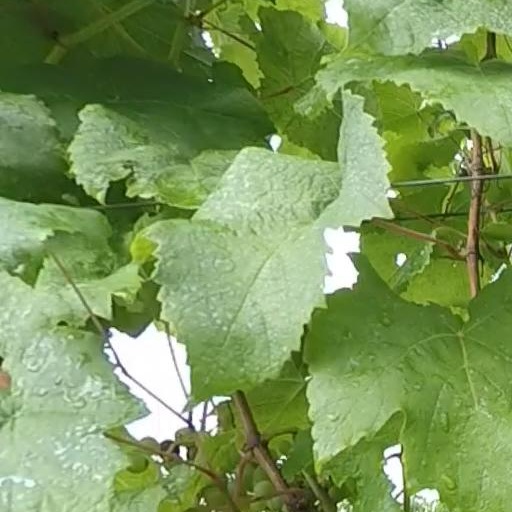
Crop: grape